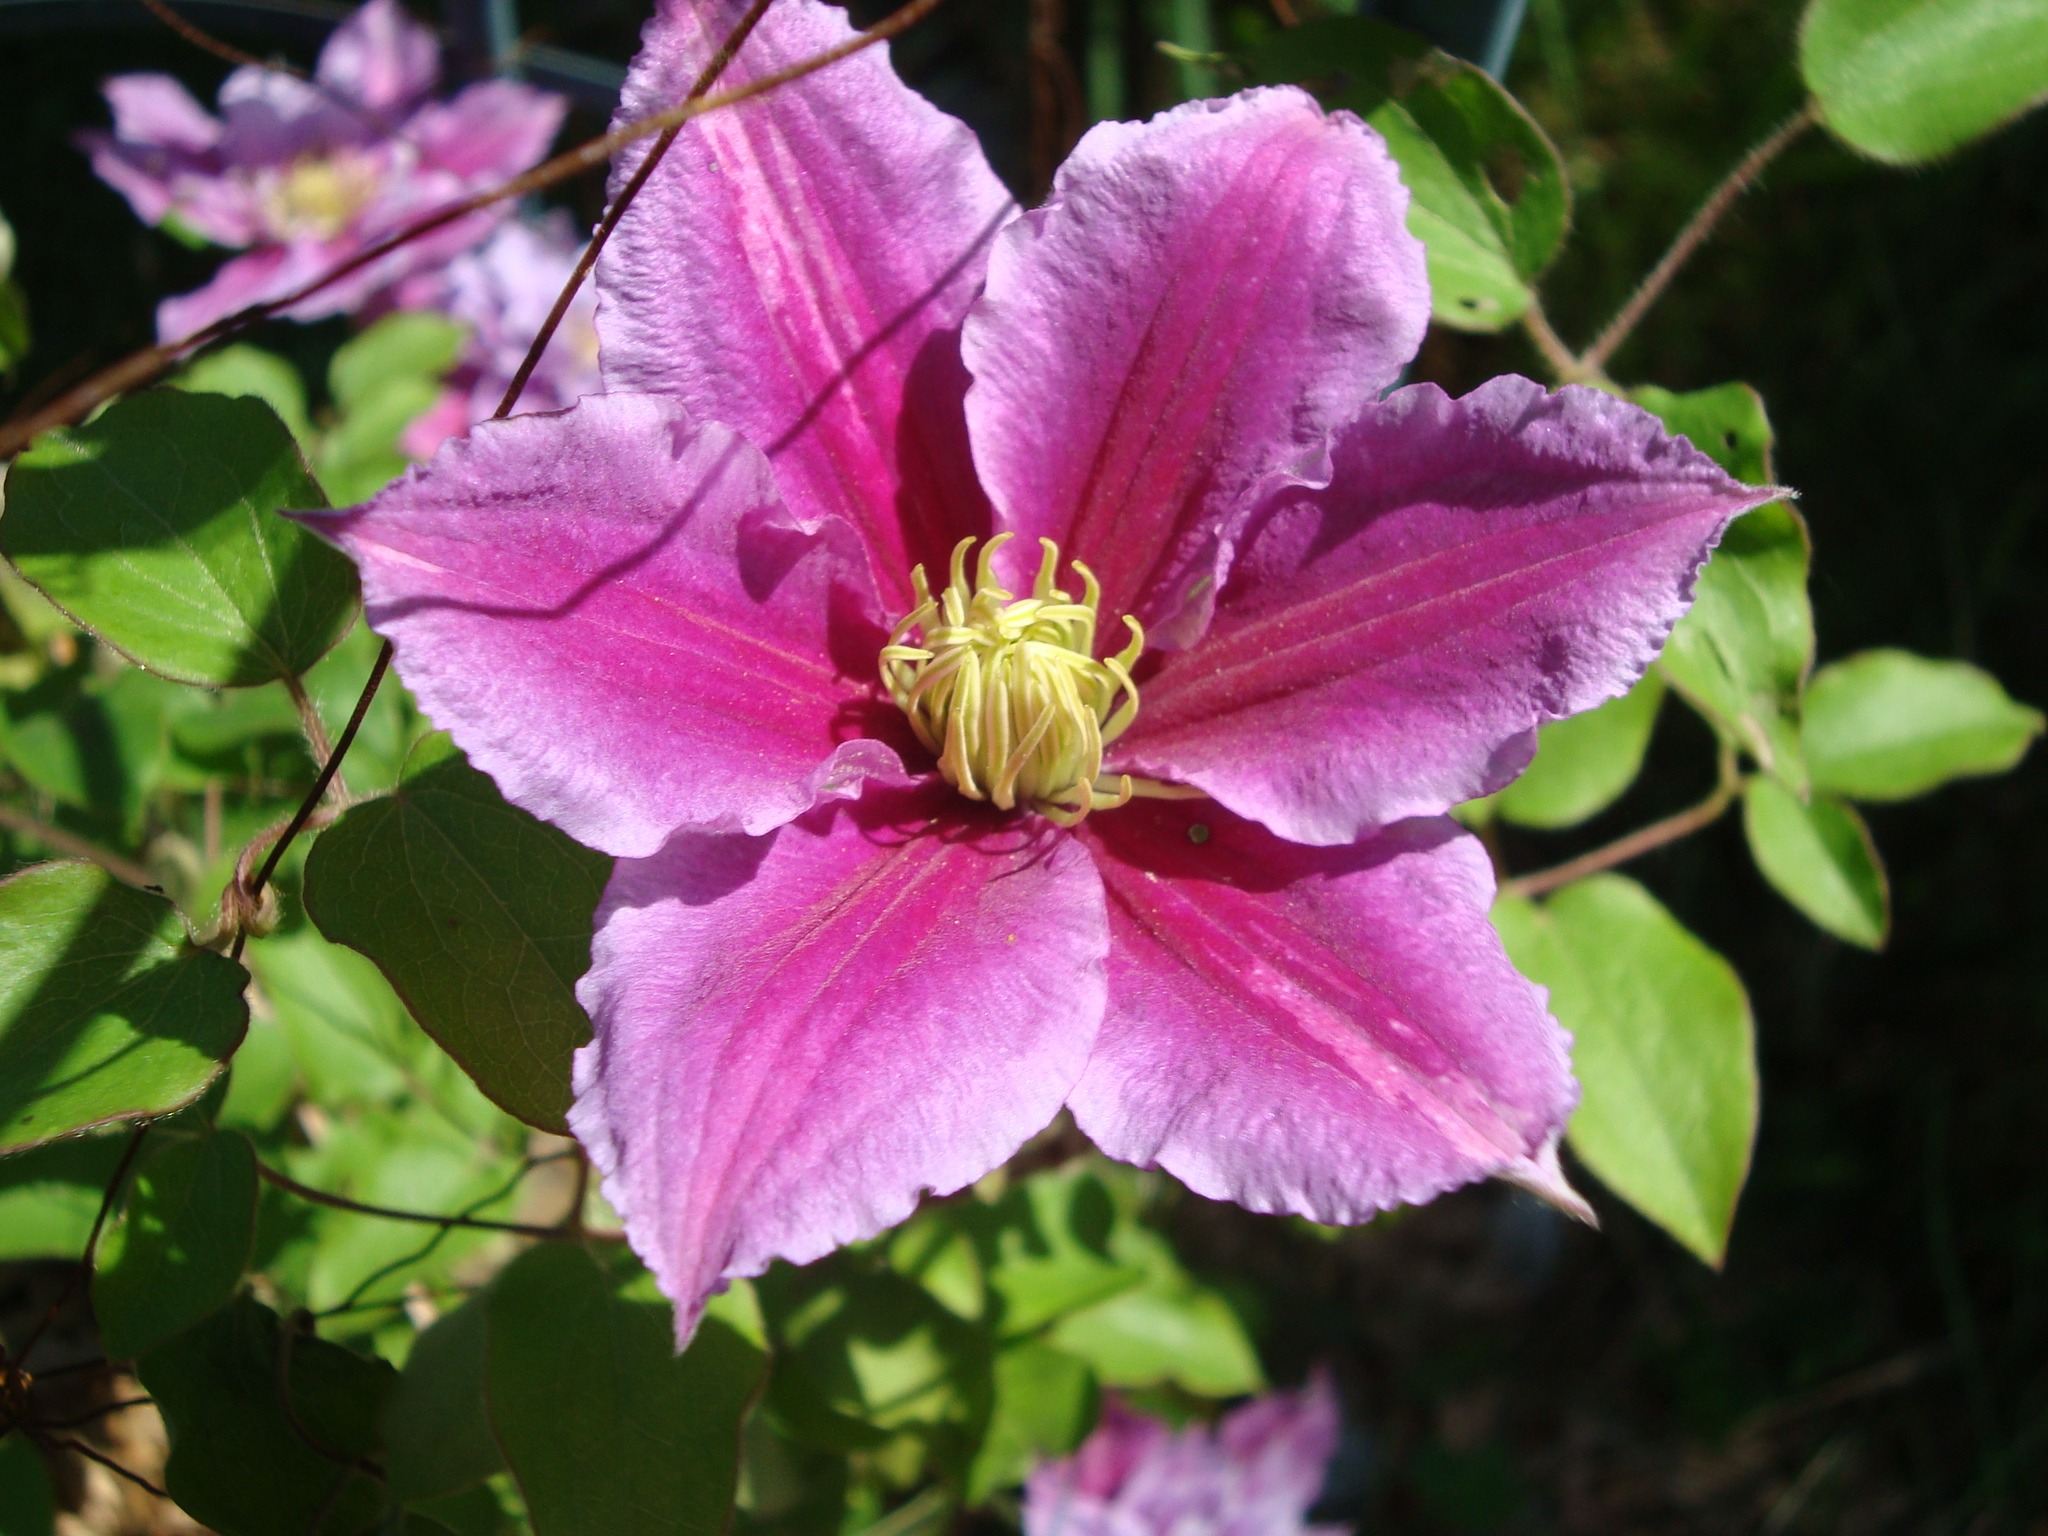
blossom, plant, flower, petal, bloom, botany, pink, flora, clematis, flowering plant, land plant